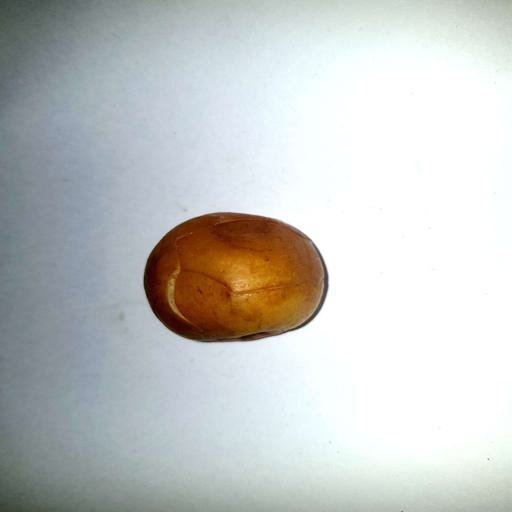
Label: bruised